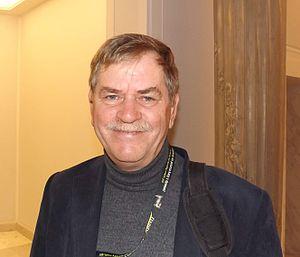
Krzysztof Jan Janik, né le 11 juin 1950 à Kielce, est un homme politique polonais membre de l'Alliance de la gauche démocratique.
Les élections européennes se sont déroulées le dimanche 13 juin 2004 en Pologne pour désigner les 54 députés européens au Parlement européen, pour la législature 2004-2009.